Small nucleolar RNA SNORA55

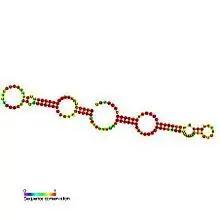
Predicted secondary structure and sequence conservation of SNORA55

In molecular biology, Small nucleolar RNA SNORA55 (also known as ACA55) is a non-coding RNA (ncRNA) molecule which functions in the biogenesis (modification) of other small nuclear RNAs (snRNAs). This type of modifying RNA is located in the nucleolus of the eukaryotic cell which is a major site of snRNA biogenesis. It is known as a small nucleolar RNA (snoRNA) and also often referred to as a 'guide RNA'.